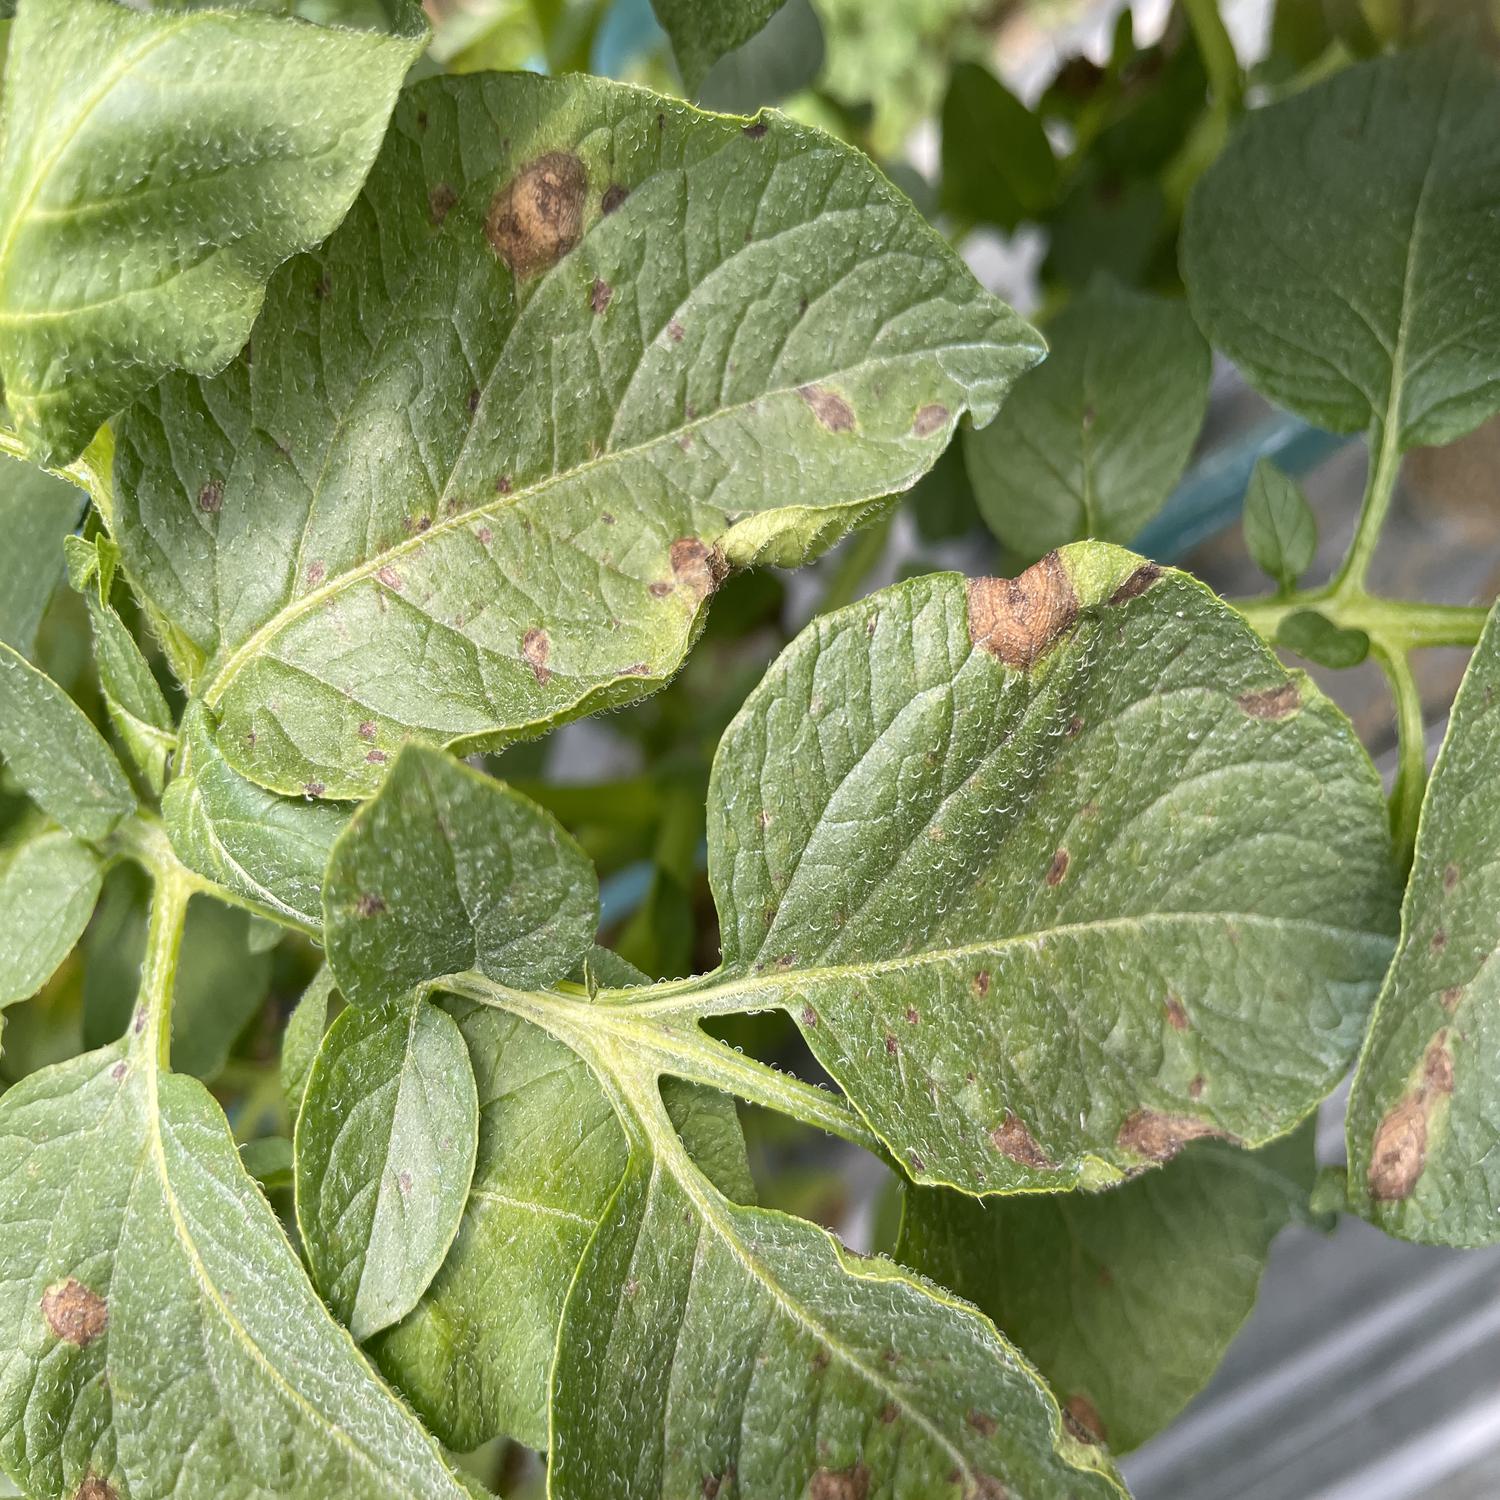
Label: Fungi